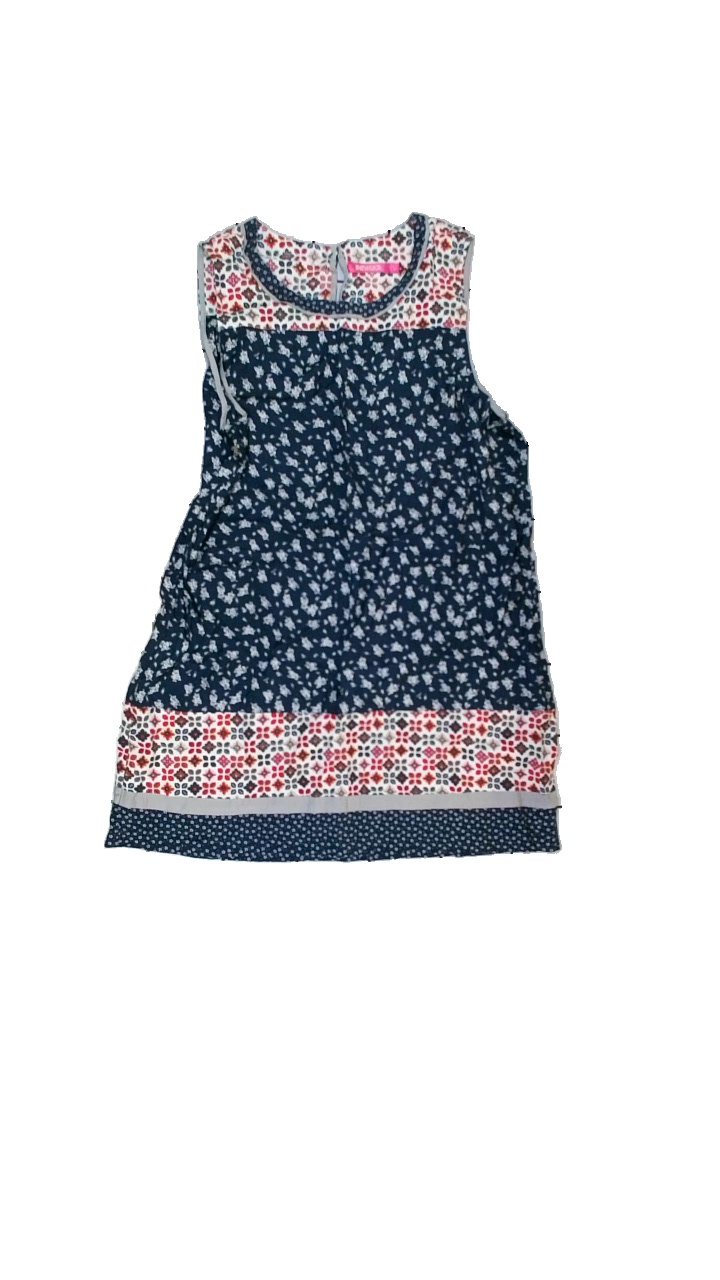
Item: Dress (Ladies)
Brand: Indiska
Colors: Blue, White, Red, Multicolor
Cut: Regular, C-collar
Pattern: Floral print
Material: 100% viscose
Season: All
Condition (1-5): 3
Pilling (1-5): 4
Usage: Reuse
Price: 50-100